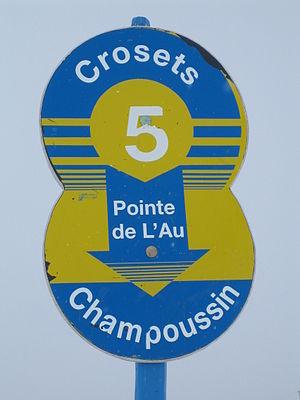
Les Crosets est une station touristique située dans le val d'Illiez, dans le canton du Valais en Suisse.